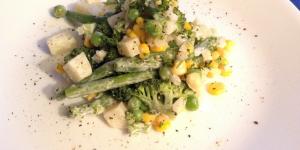
ensalada de choclo papas y brocoli